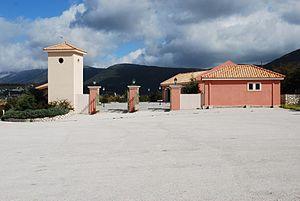
Vue de la coopérative viticole de Robola, à Kefalonia.
Robola est un cépage blanc cultivé principalement sur l'île Ionienne de Céphalonie, en Grèce.